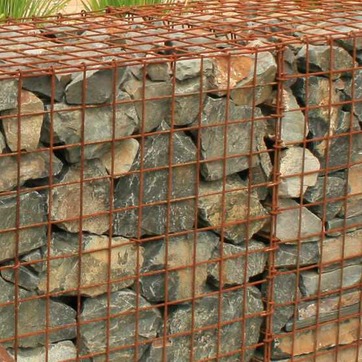
Material: stone